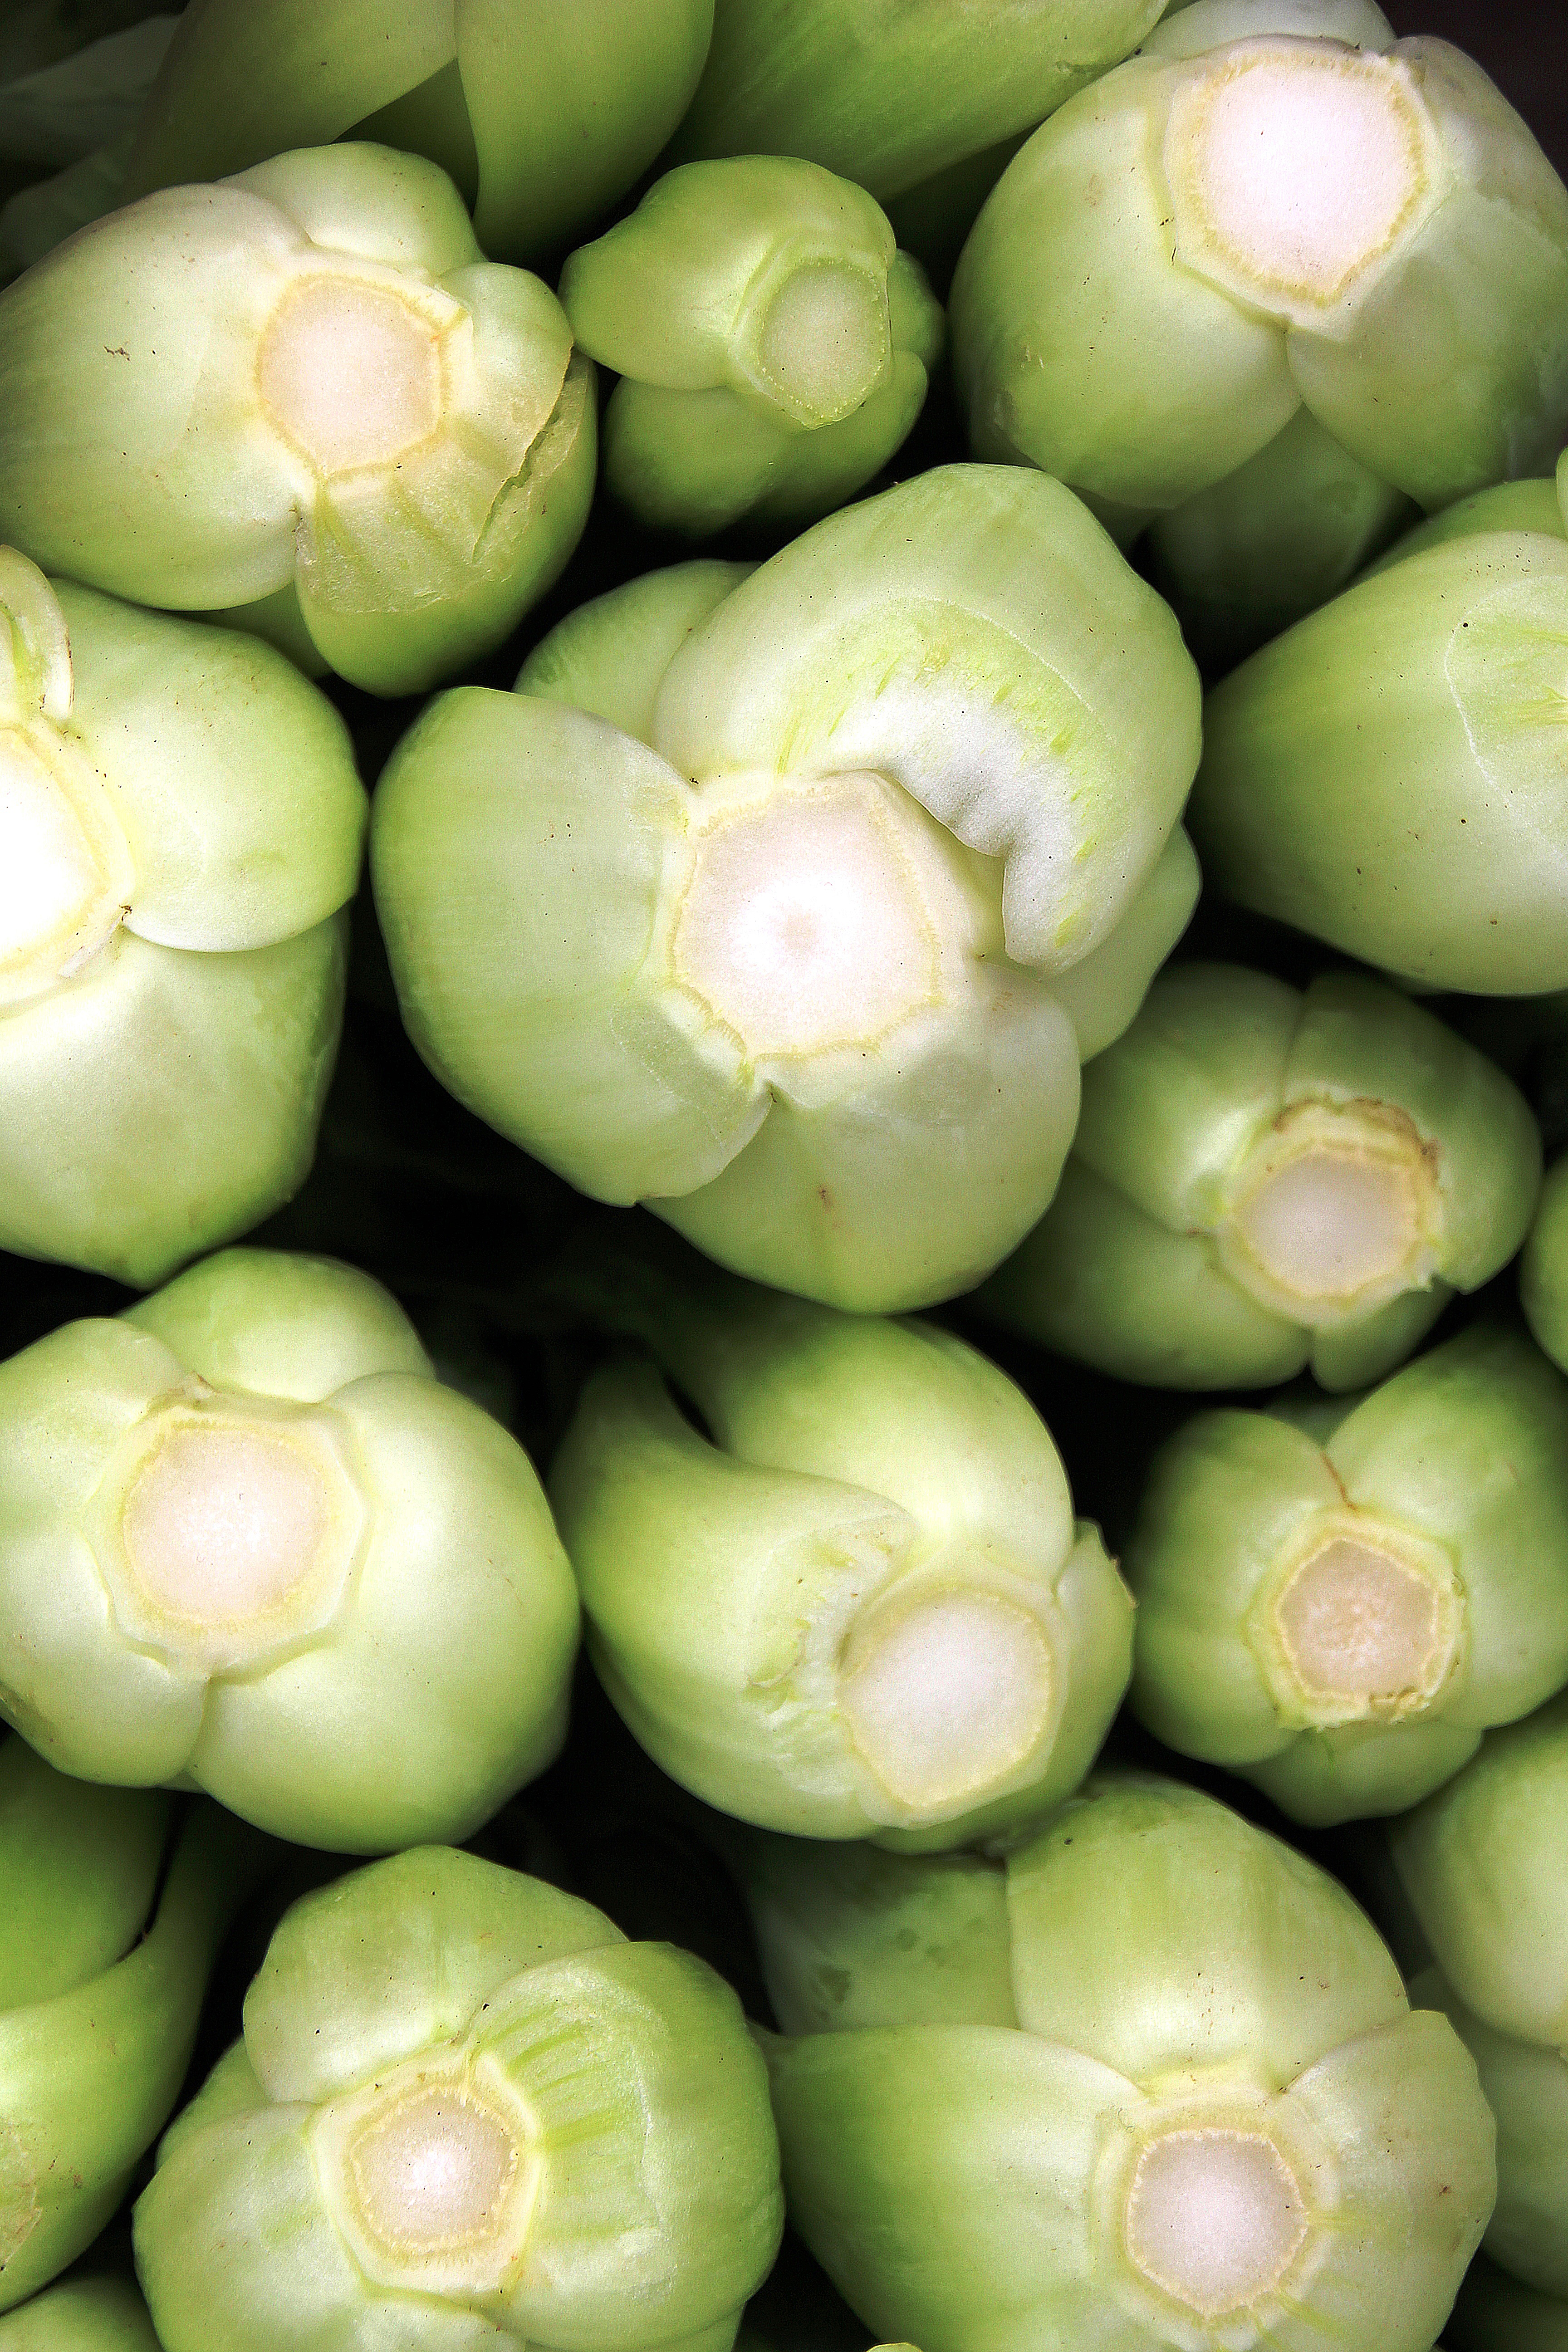
plant, fruit, flower, food, culinary, produce, vegetable, colorful, painting, display, fruits, composition, nice, celery, assortment, greens, flowering plant, exotic fruits, land plant